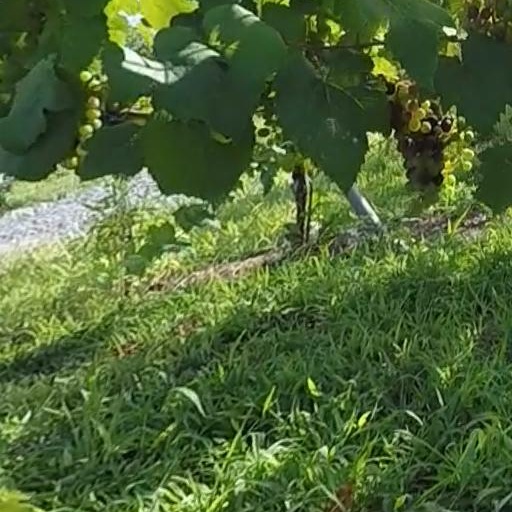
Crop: grape